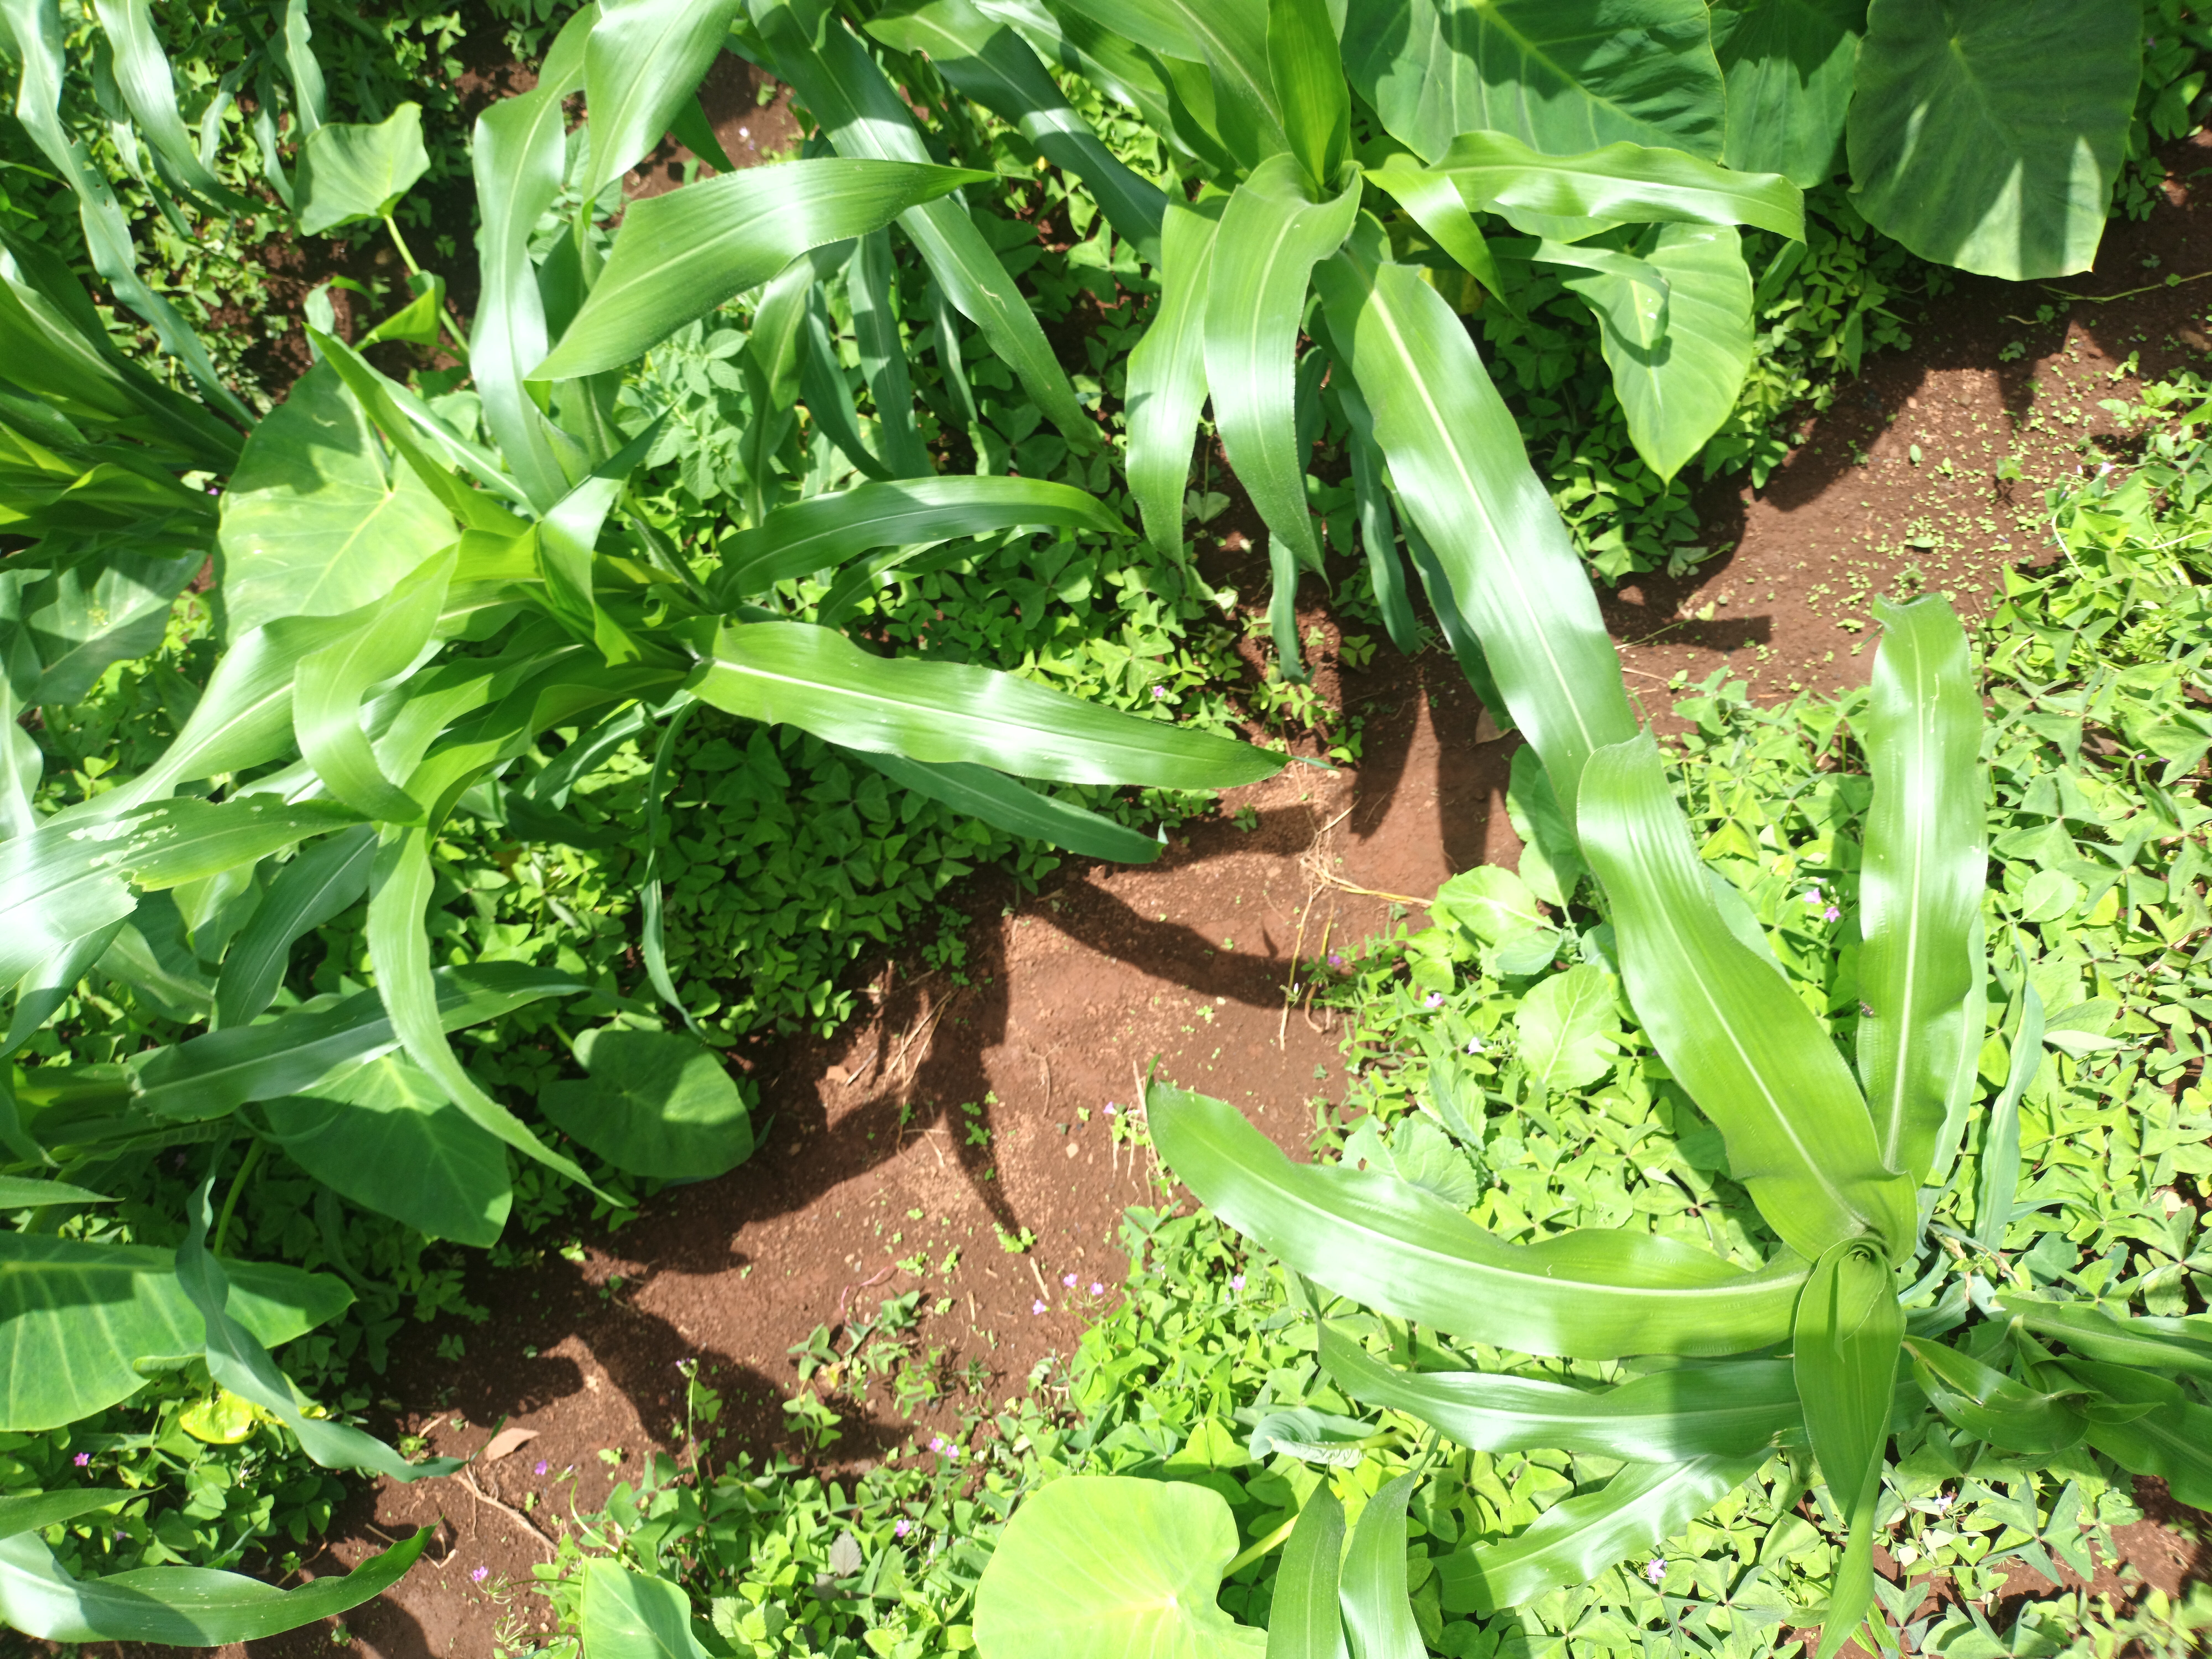
Label: healthy